Saint James's Chapel, Bratislava

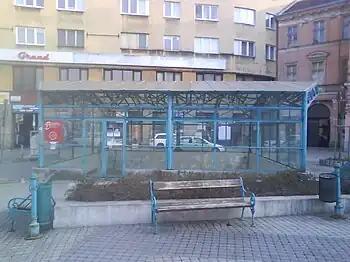
Terrestrial structure protecting the foundations of Saint James's Chapel in Bratislava, SNP Square

Saint James's Chapel is a ruined gothic chapel and surviving ossuary discovered underneath Námeste SNP in the center of Bratislava, Slovakia, in 1994. It is the oldest sacral medieval structure and the only ossuary in Bratislava.